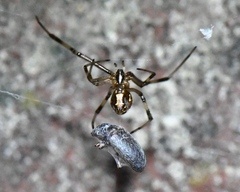
Species: Lactrodectus_hesperus